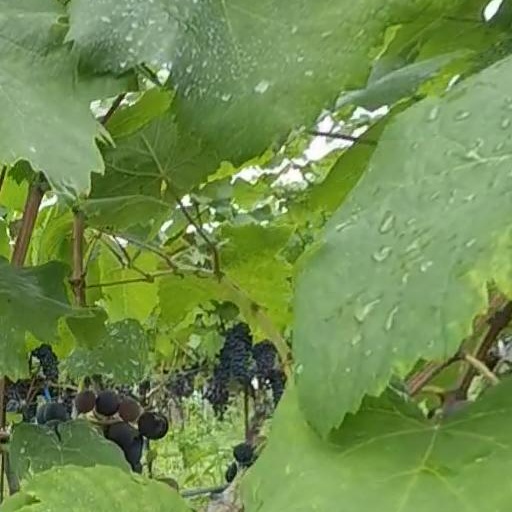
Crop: grape